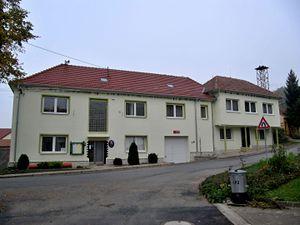
Rašovice est une commune du district de Vyškov, dans la région de Moravie-du-Sud, en République tchèque. Sa population s'élevait à 691 habitants en 2017.